Michèle Flournoy

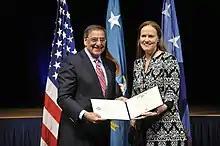
Flournoy with Secretary of Defense and former CIA Director Leon Panetta in January 2012

After the 2008 presidential election, Flournoy was selected as one of the review team leads for the Obama transition at the Department of Defense. On January 8, 2009, President-elect Obama announced that he was nominating her as under secretary of defense for policy, to serve under Secretary of Defense Robert Gates. When the United States Senate confirmed her nomination on February 9, 2009, she became the highest-ranking woman in the history of the Department of Defense.